Public address system

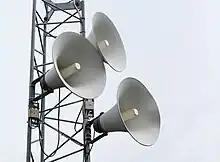
Horn loudspeakers are often used to broadcast sound in outdoor locations.

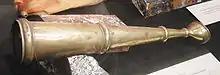
A late 19th-century speaking trumpet used by firefighters

A public address system (or PA system) is an electronic system comprising microphones, amplifiers, loudspeakers, and related equipment. It increases the apparent volume (loudness) of a human voice, musical instrument, or other acoustic sound source or recorded sound or music. PA systems are used in any public venue that requires that an announcer, performer, etc. be sufficiently audible at a distance or over a large area. Typical applications include sports stadiums, public transportation vehicles and facilities, and live or recorded music venues and events. A PA system may include multiple microphones or other sound sources, a mixing console to combine and modify multiple sources, and multiple amplifiers and loudspeakers for louder volume or wider distribution.